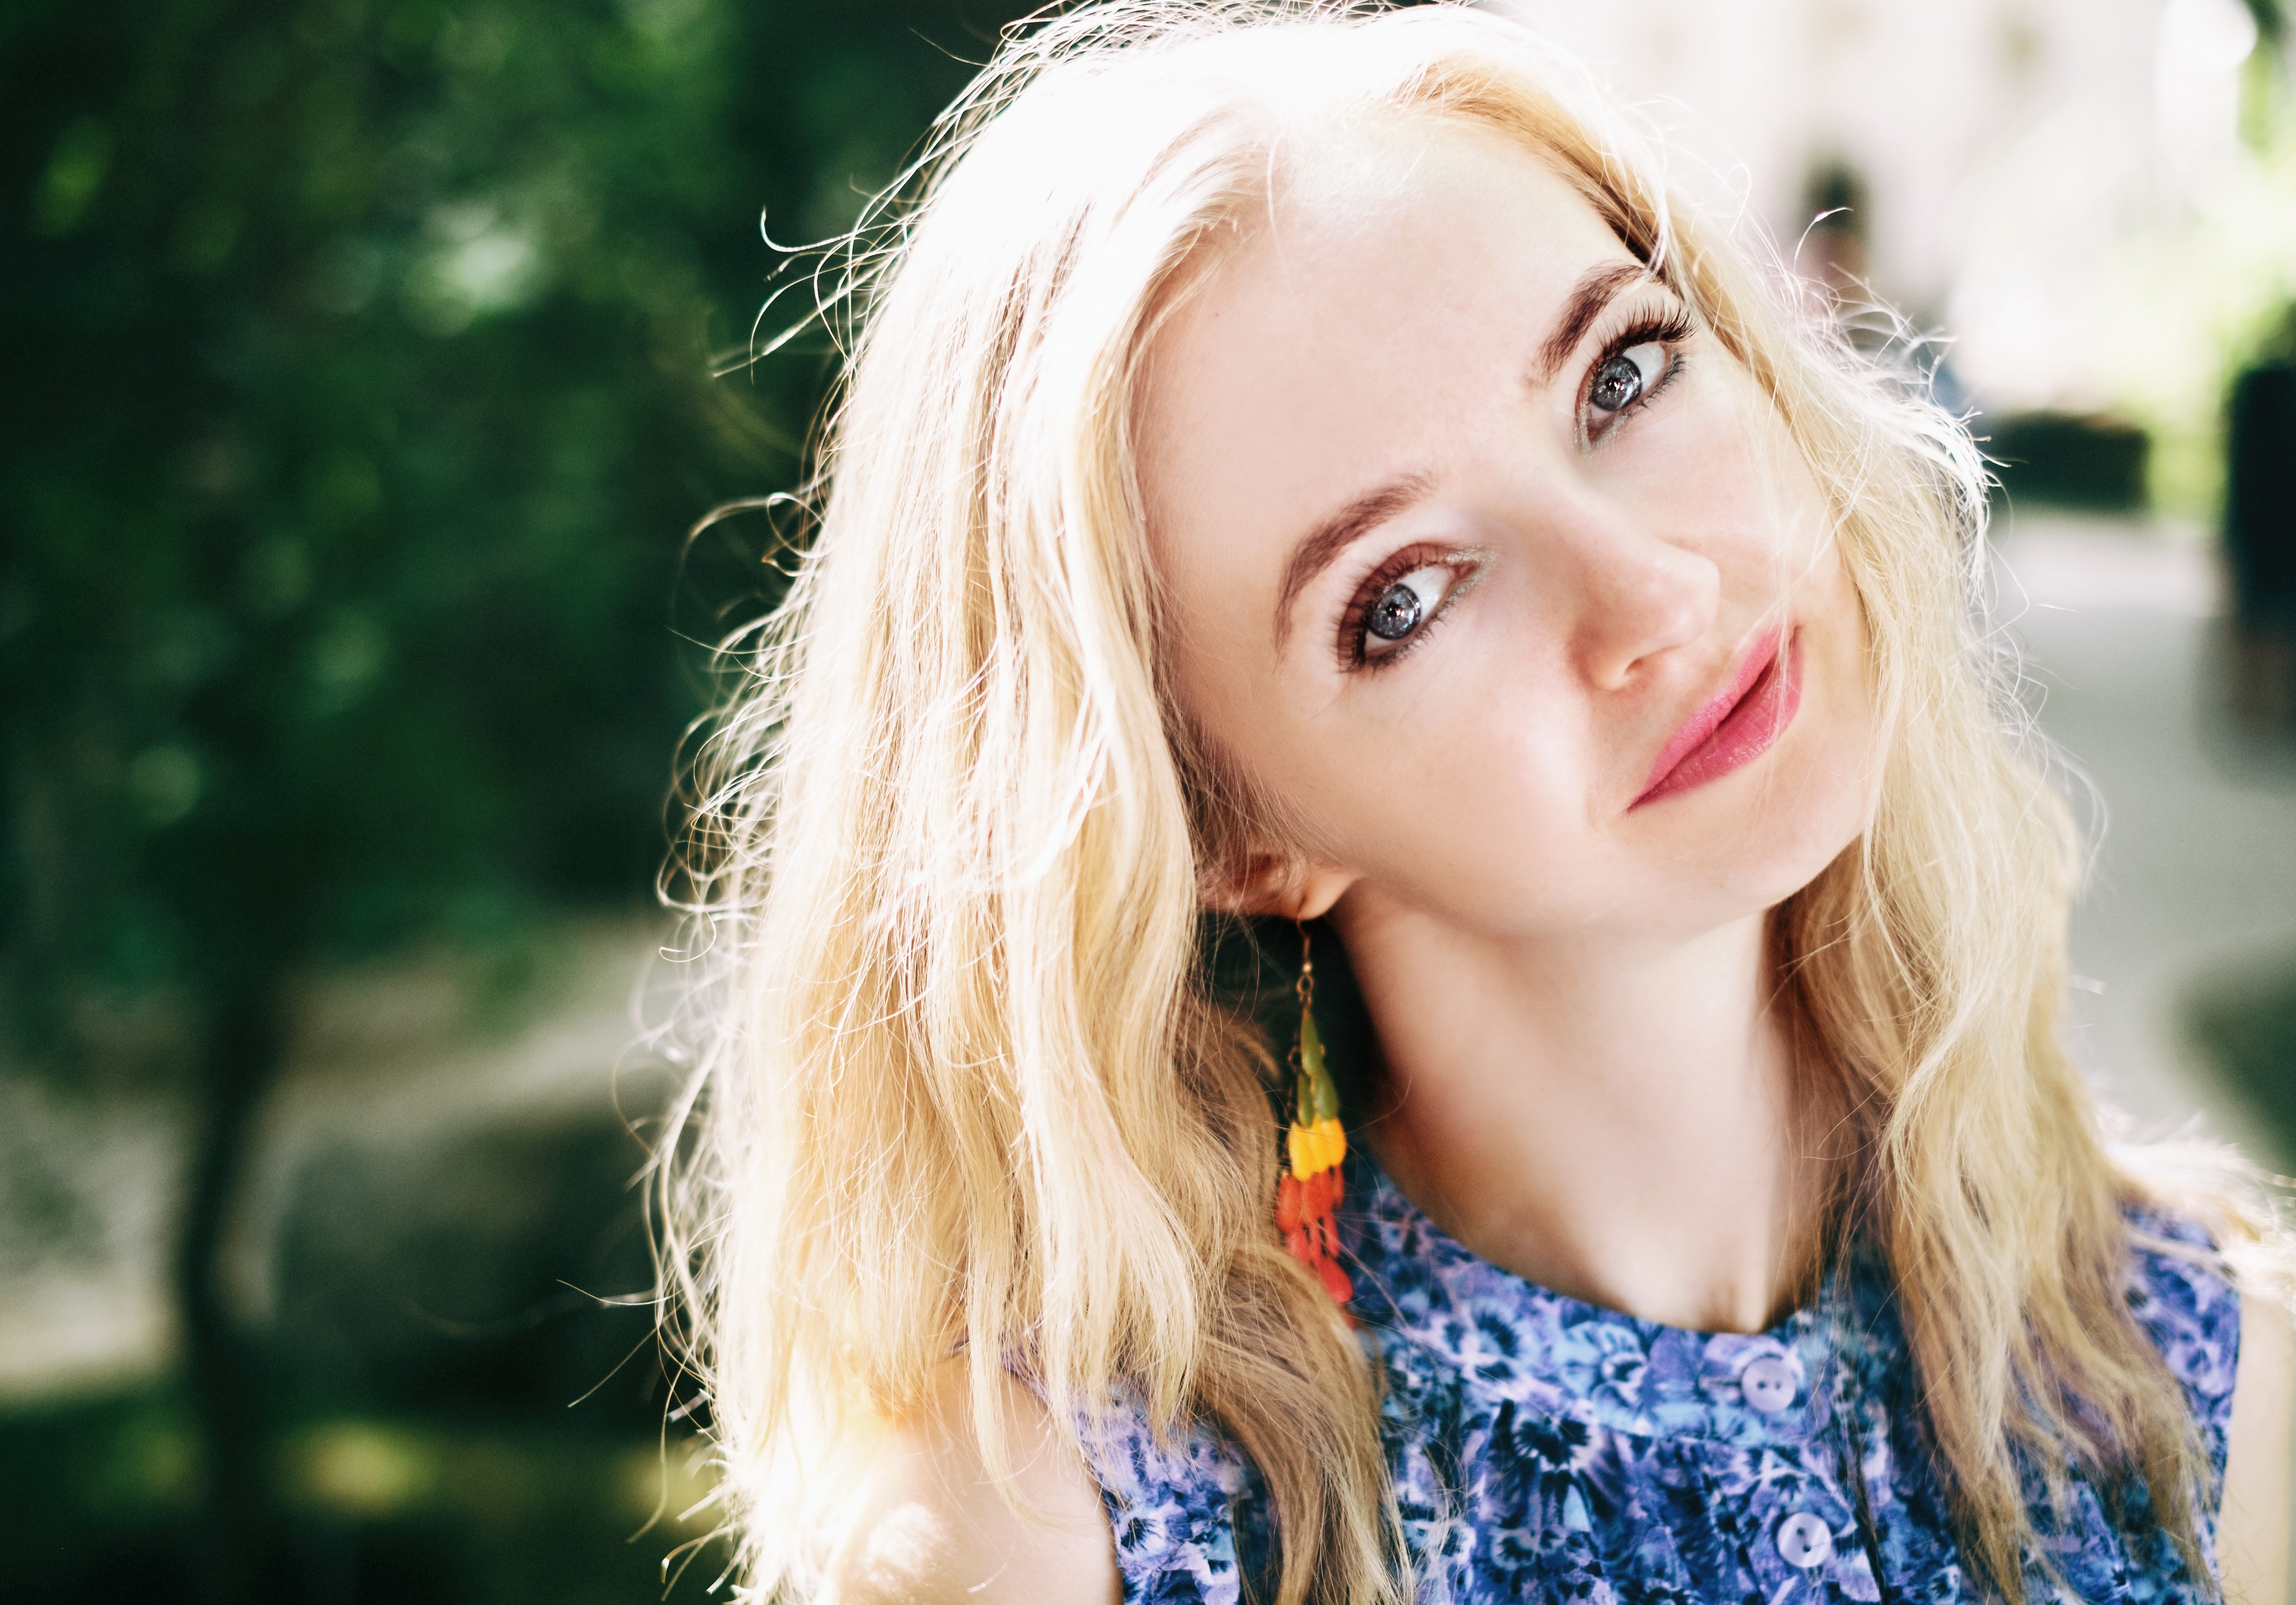
person, girl, woman, hair, road, photography, summer, portrait, model, park, lady, facial expression, hairstyle, smile, long hair, face, eye, skin, beauty, blond, greens, photo shoot, brown hair, portrait photography